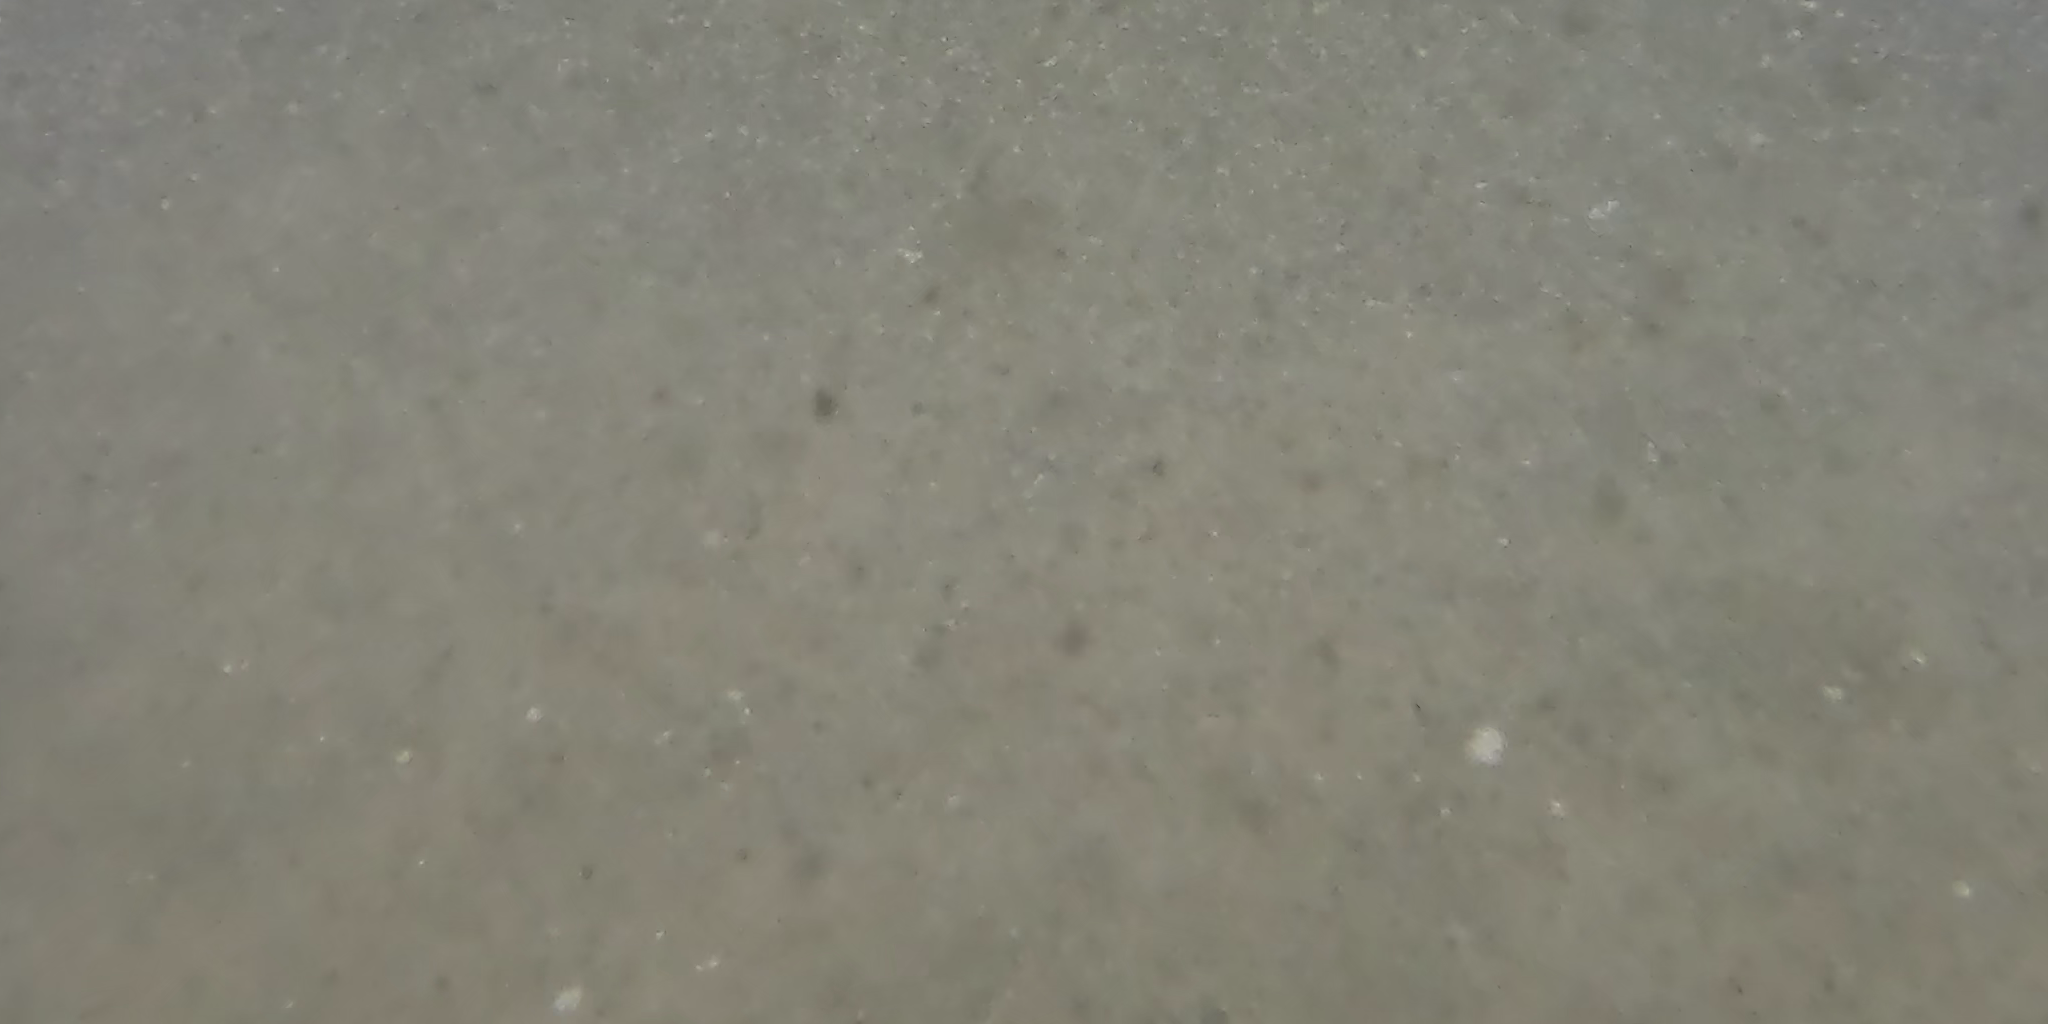
Seabed habitat: sand